American Pharoah

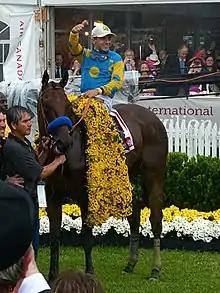
American Pharoah after winning the 2015 Preakness Stakes

American Pharoah (foaled February 2, 2012) is a Thoroughbred racehorse who won the American Triple Crown and the Breeders' Cup Classic in 2015. He was the 12th Triple Crown winner in history, and in winning all four races, became the first horse to win the modern Grand Slam of Thoroughbred racing. He won the 2015 Eclipse Award for Horse of the Year and 2015 Champion three-year-old. In 2021 he was inducted into the American Racing Hall of Fame. He was bred and owned throughout his racing career by Ahmed Zayat of Zayat Stables, trained by Bob Baffert, and ridden in most of his races by Victor Espinoza.